Vāsudeva

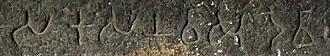
Samkarshana (𑀲𑀁𑀓𑀲𑀦) and Vāsudevā (𑀯𑀸𑀲𑀼𑀤𑁂𑀯𑀸) in the Naneghat cave inscription

The cult of Vāsudeva may have evolved from the worship of a historical figure belonging to the Vrishni clan in the region of Mathura. He is known as a member of the five "Vrishni heroes".